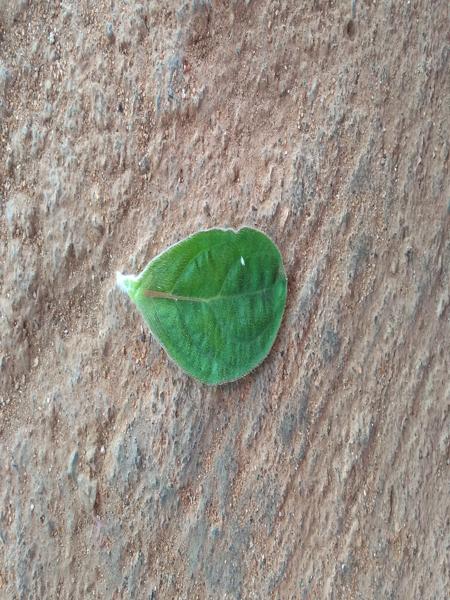
Plant: Globe Amarnath